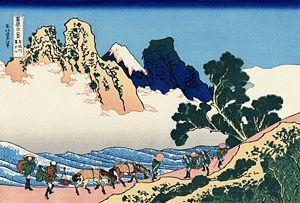
Les Trente-six vues du mont Fuji sont une série de quarante-six estampes réalisées par Katsushika Hokusai et dont les dates d'édition s'étendent entre 1831-1833. Elles représentent le mont Fuji depuis différents lieux, suivant les saisons. Cette série est aujourd'hui très célèbre car elle marque l'intégration dans les thèmes de la tradition japonaise des modes de représentation occidentaux, et en particulier de la perspective utilisée dans la peinture occidentale.
Minobu est un bourg du district de Minamikoma, dans la préfecture de Yamanashi, au Japon.
Nichiren Daishōnin, Nichiren Shōnin ou simplement, Nichiren est un moine bouddhiste japonais de l’époque de Kamakura au XIIIᵉ siècle, qui fonde la Nichiren Shū, nouvelle école du bouddhisme mahayana, le 28 avril 1253.